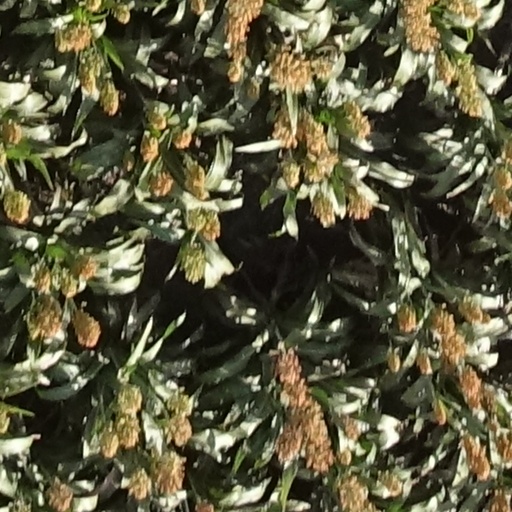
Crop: sorghum